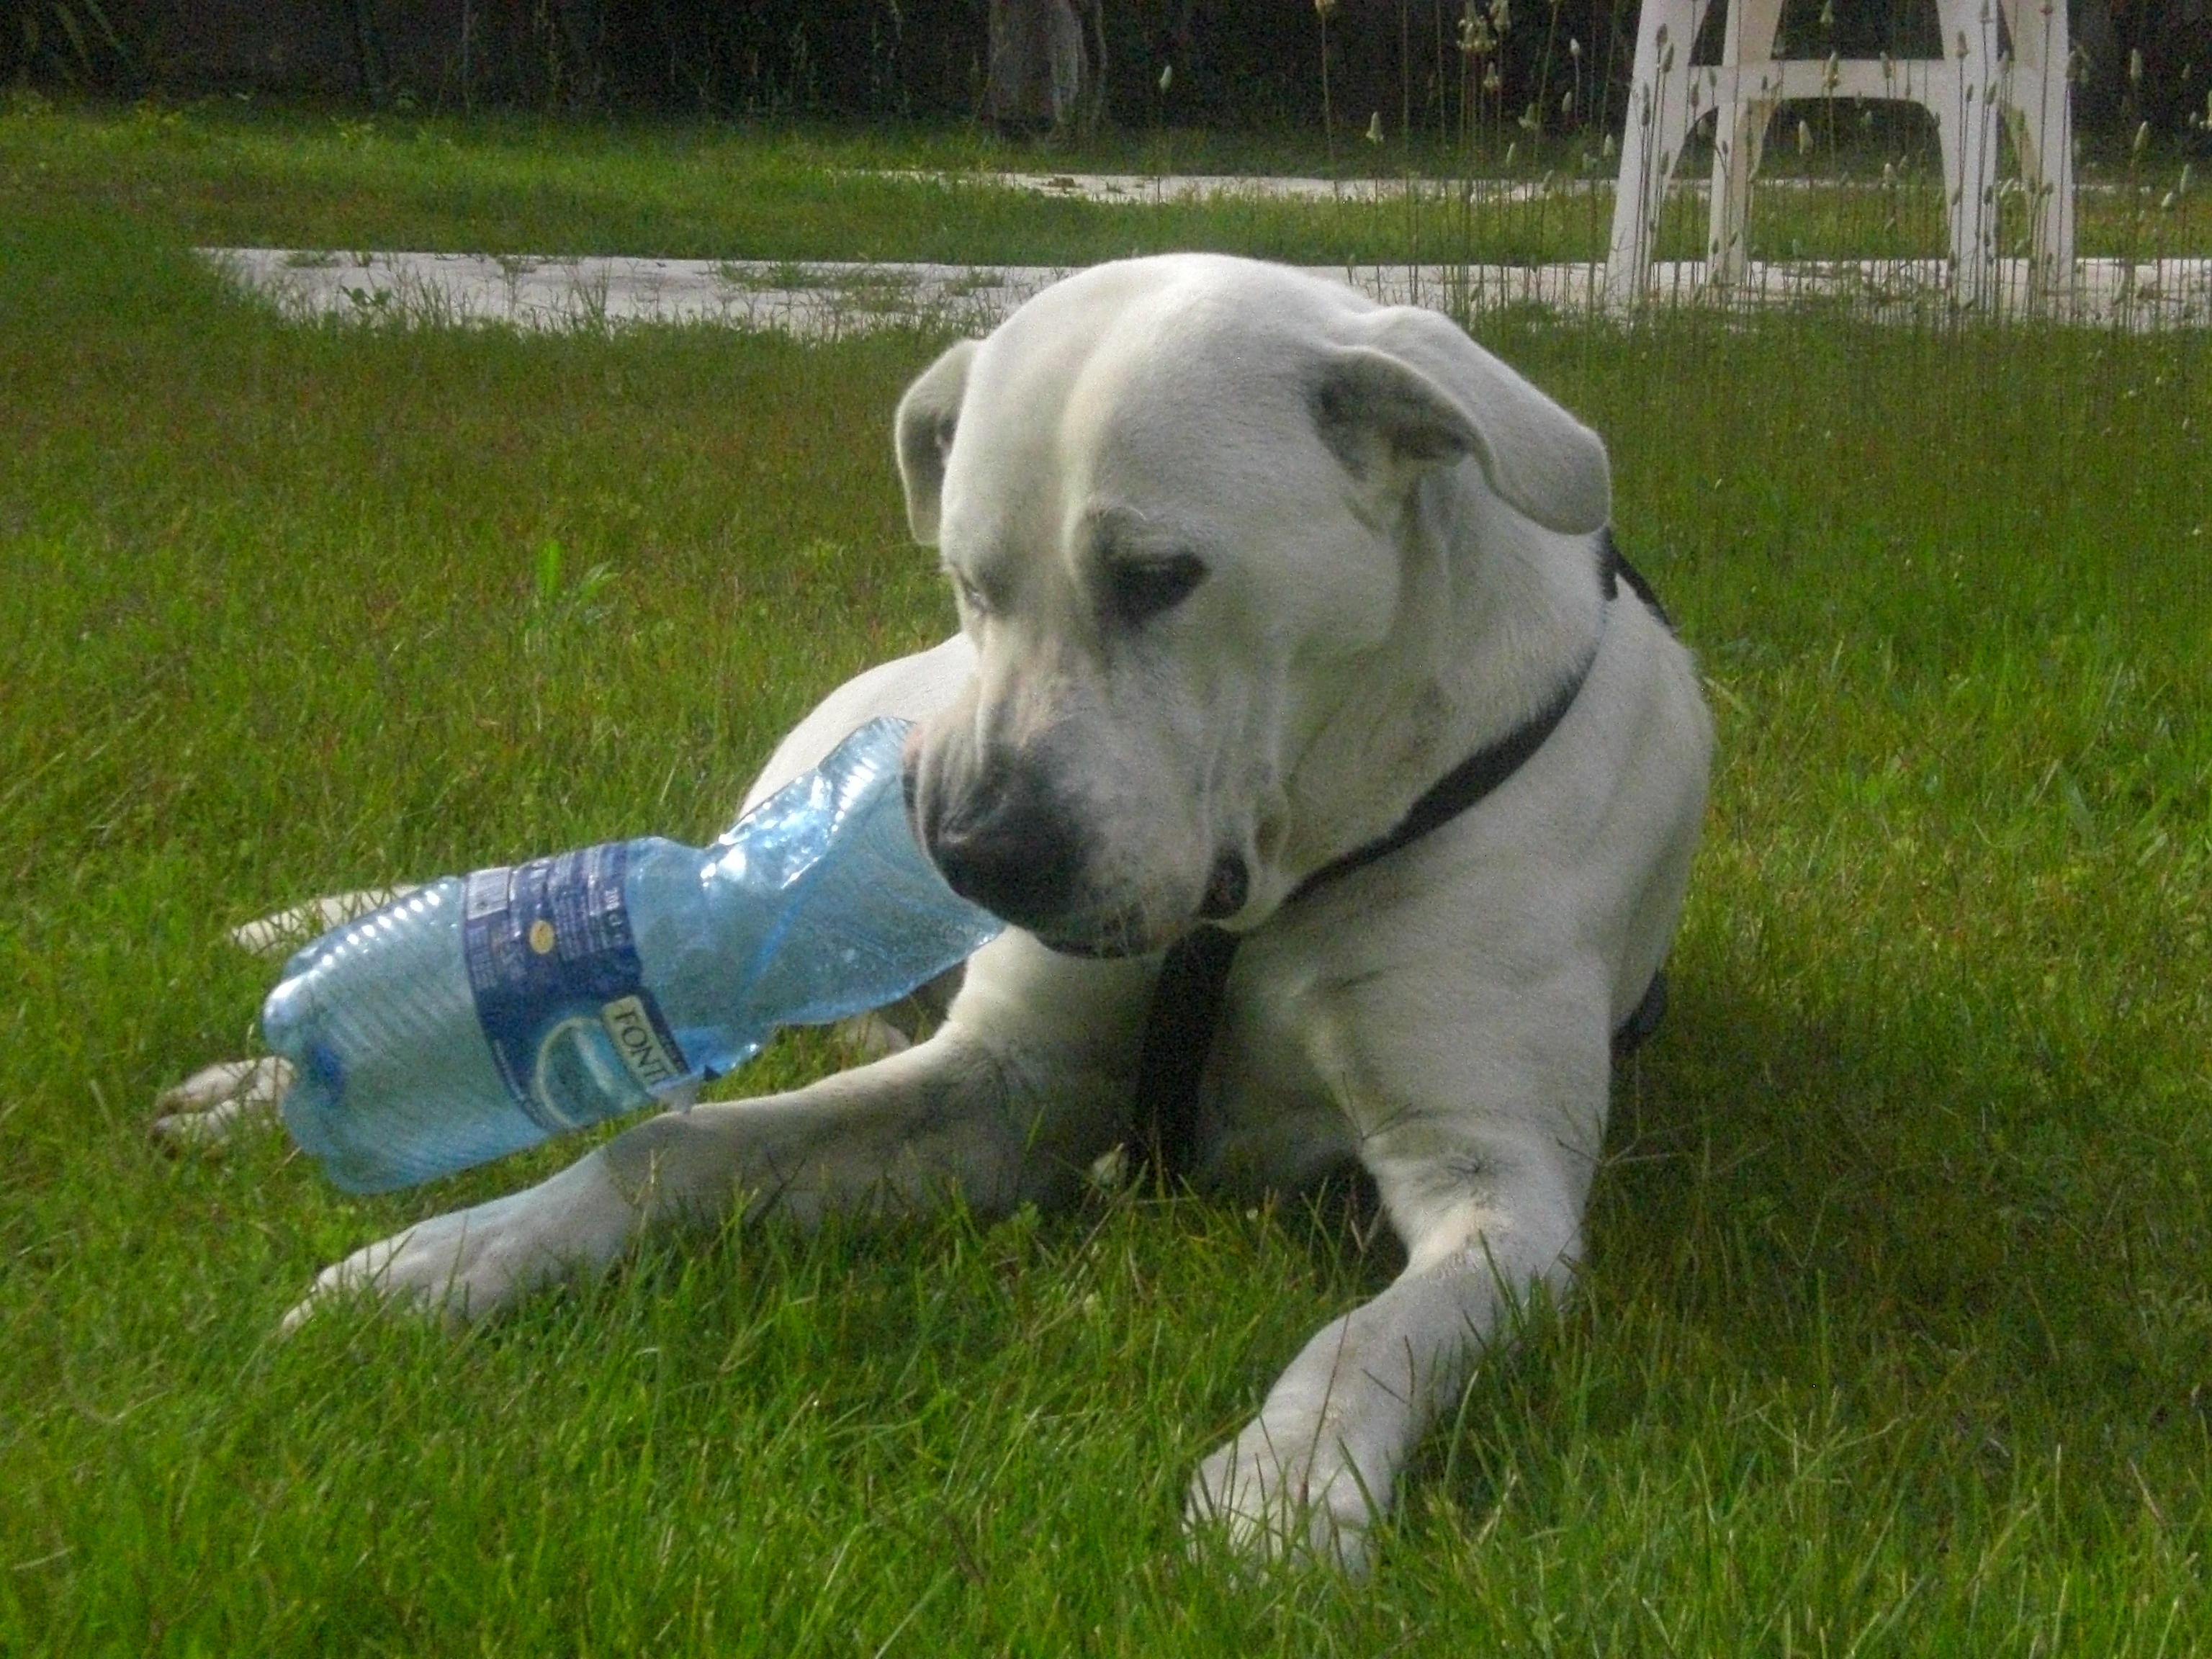
dog, carnivore, bottle, grass, fawn, companion dog, dog breed, working animal, plant, snout, lawn, plastic bottle, tail, water bottle, canidae, dogo guatemalteco, water, dog collar, sporting group, mineral water, puppy, non sporting group